List of Empire ships (O)

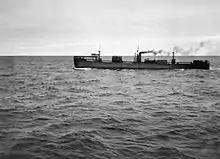
"Empire Ocean"

"Empire Ocean" was a 6,765 GRT cargo ship that was built in 1941 by William Gray & Co Ltd, West Hartlepool. She ran aground near Shingle Head, Newfoundland on 4 August 1942. Refloated the next day and taken in tow but sank at ).